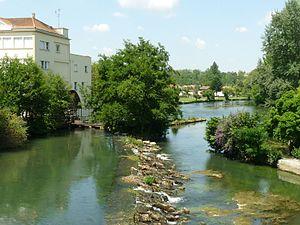
La Touvre au Pontouvre (16), France.
Gond-Pontouvre est une commune du Sud-Ouest de la France, située dans le département de la Charente.
La Touvre est une rivière du Sud-Ouest de la France, fruit d'une importante résurgence. Rivière très courte aussi large à sa source qu'à son embouchure, elle est un affluent gauche de la Charente. Elle arrose le département de la Charente, dans la région Nouvelle-Aquitaine.